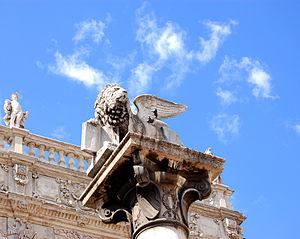
L'histoire de Vérone s'étend de l'installation du premier habitat, probablement néolithique, sur le mont Saint-Pierre, jusqu'à nos jours. Les monuments, les rues, les ponts et les places de la ville témoignent de cette histoire ancienne, ainsi que le sous-sol qui recèle les ruines et les traces des antiques civilisations.